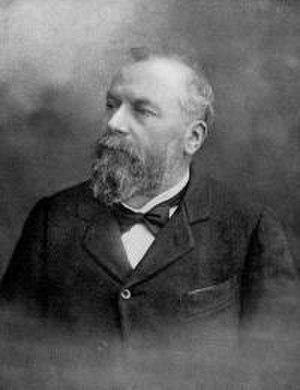
Antoine Magnin, botaniste français.
Beynost — prononcé /beno/ — est une commune française, située dans le département de l'Ain en région Auvergne-Rhône-Alpes, à environ 15 km de Lyon. Elle appartient à l'unité urbaine de Lyon ainsi qu'à la région naturelle de la Côtière.
Antoine Magnin, né le 15 février 1848 à Trévoux et mort le 15 avril 1926 à Beynost, est un médecin et botaniste français.